Signals of Belief in Early England

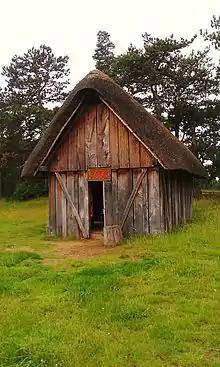
A reconstructed Anglo-Saxon Hall; Walker devoted her paper to discussing the ritual uses of such buildings.

The fifth paper of the anthology, authored by Jenny Walker, a graduate of the University of York's Department of Archaeology, explores the role that the great wooden halls served as "ritual theatre[s]" in Anglo-Saxon paganism, using the Northumbrian site of Yeavering as a case study. Commenting on earlier approaches to understanding the relationship between religious practices and the Early Medieval hall both in England and Scandinavia, she highlights the influence of post-processual archaeology in altering earlier culture-historical perspectives on this subject. Referencing the theories of sociologist Anthony Giddens, Walker maintains that the role of both human agency and ideology in constructing the halls "as a political act" must be taken into account by archaeologists adopting a post-processual approach.